Pavam Pavam Rajakumaran

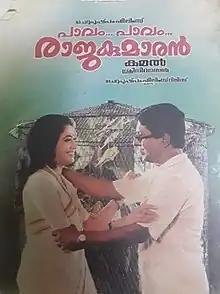
Poster

Pavam Pavam Rajakumaran is a 1990 Indian Malayalam-language romantic comedy film directed by Kamal and written by Sreenivasan. The film is based on the short story "Kottu Baakki" by S. K. Pottekkad. This film stars Sreenivasan, Rekha, Siddique, Jagadish and Maniyanpilla Raju. Jayaram appears in an extended guest role in the film, which was a huge hit at the box office. The sub-plots of the movie were used in the 1991 Tamil movie "Gopura Vasalile".